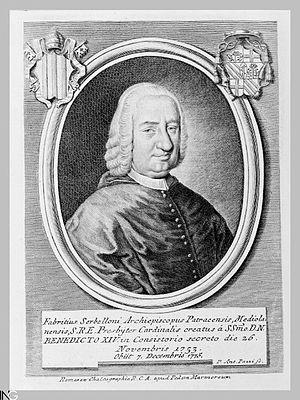
Fabrizio Serbelloni, né le 4 novembre 1695 à Milan, alors capitale du duché de Milan, et mort le 17 décembre 1775 à Rome, est un cardinal italien du XVIIIᵉ siècle.